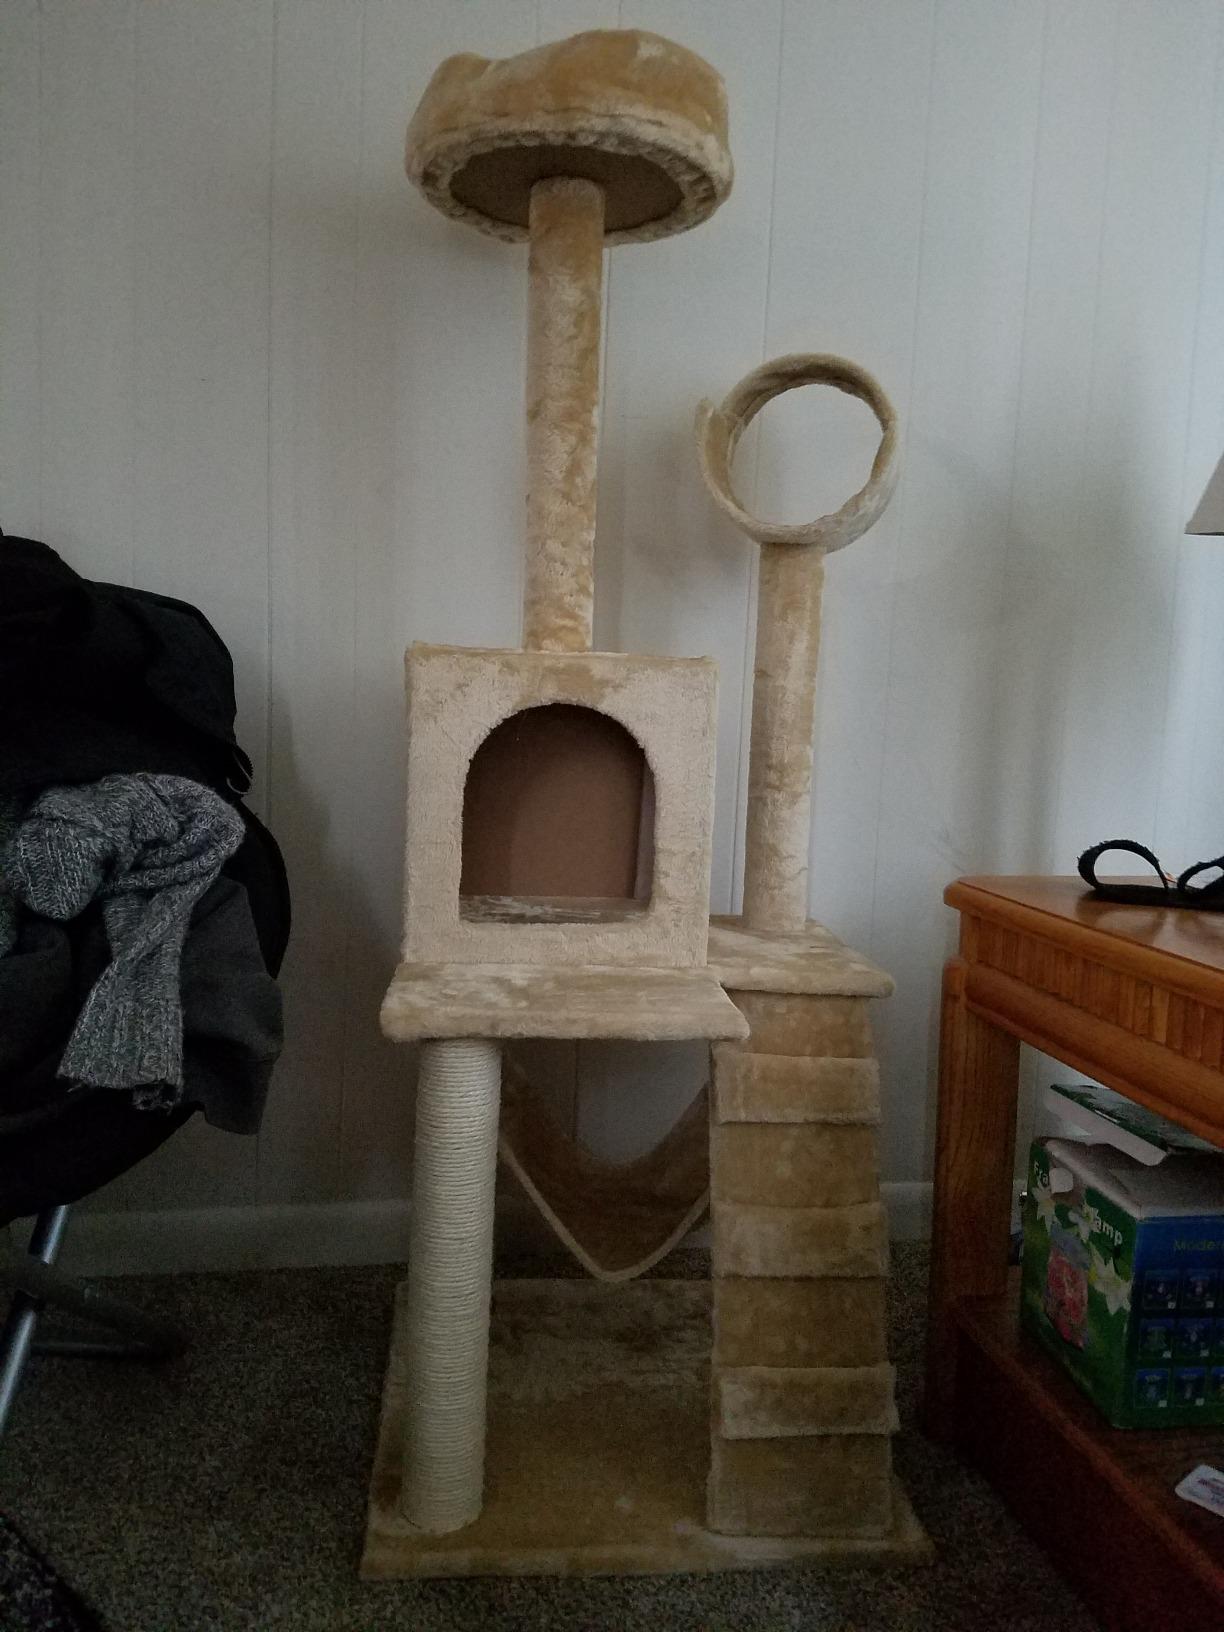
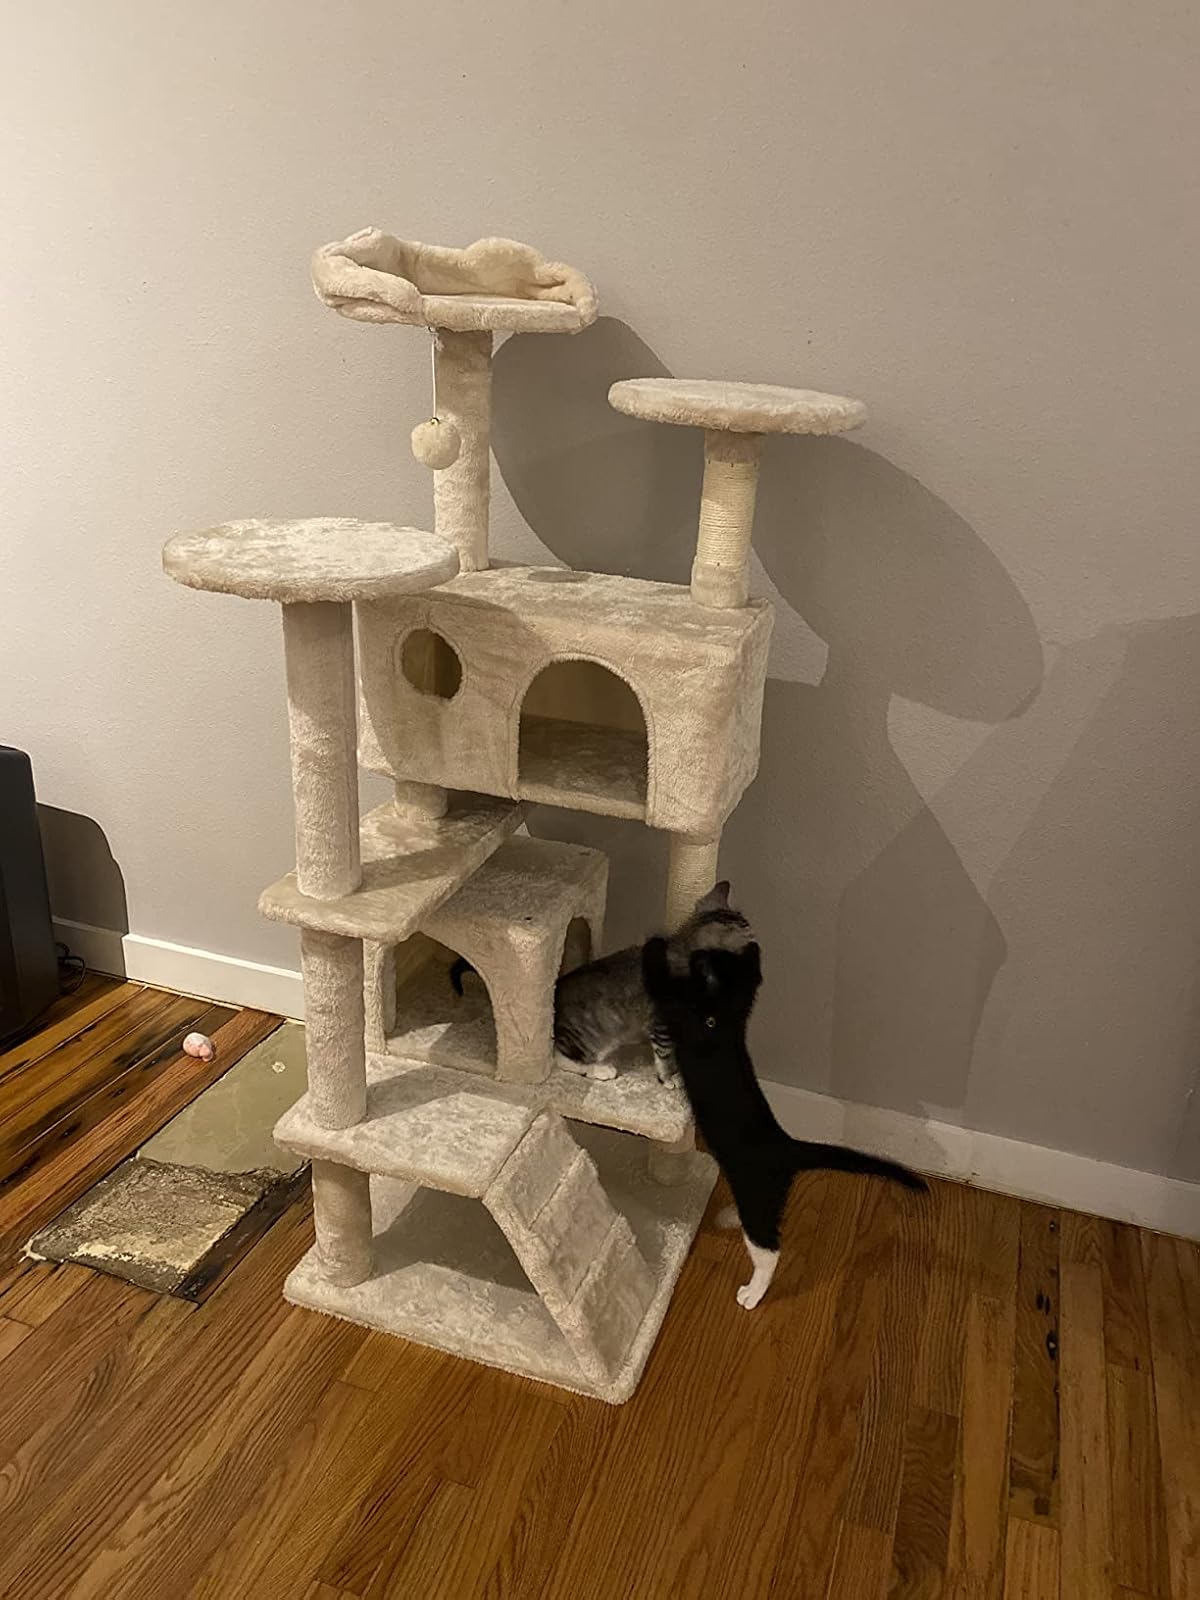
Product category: items_cat tree
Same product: no